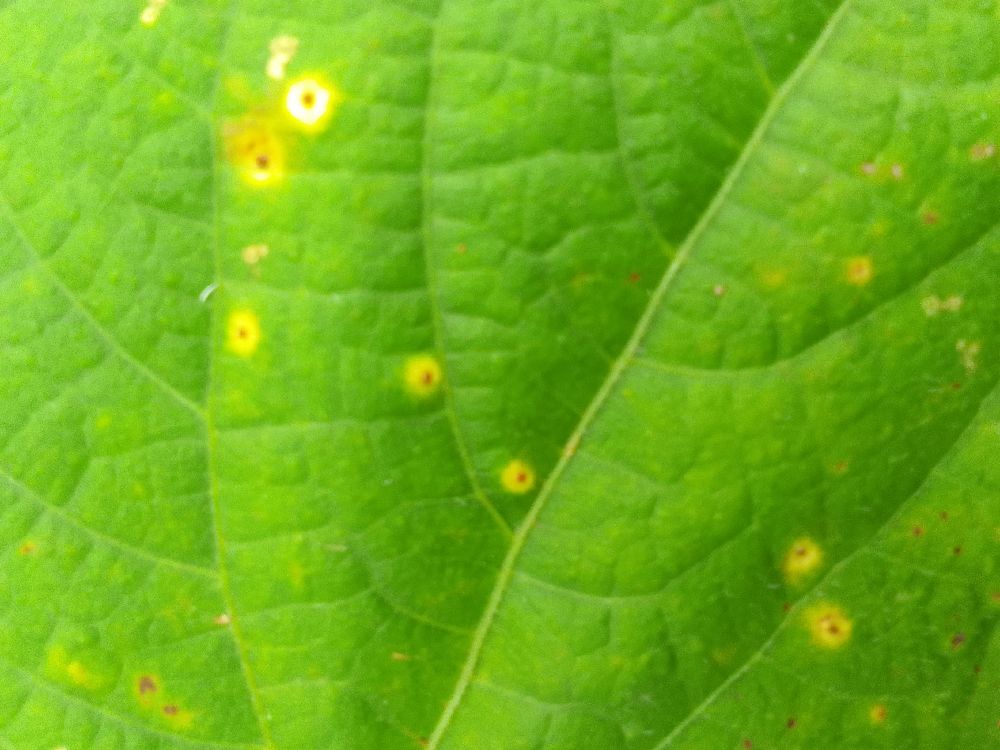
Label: rust